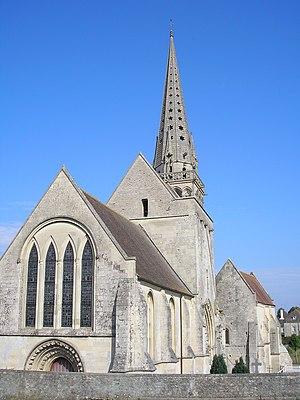
L'église de l'Assomption-de-Notre-Dame, ou église Notre-Dame, est une église catholique située à Rouvres, en France.
Cette liste regroupe une partie des monuments historiques du Calvados.
Rouvres est une commune française, située dans le département du Calvados en région Normandie, peuplée de 218 habitants.